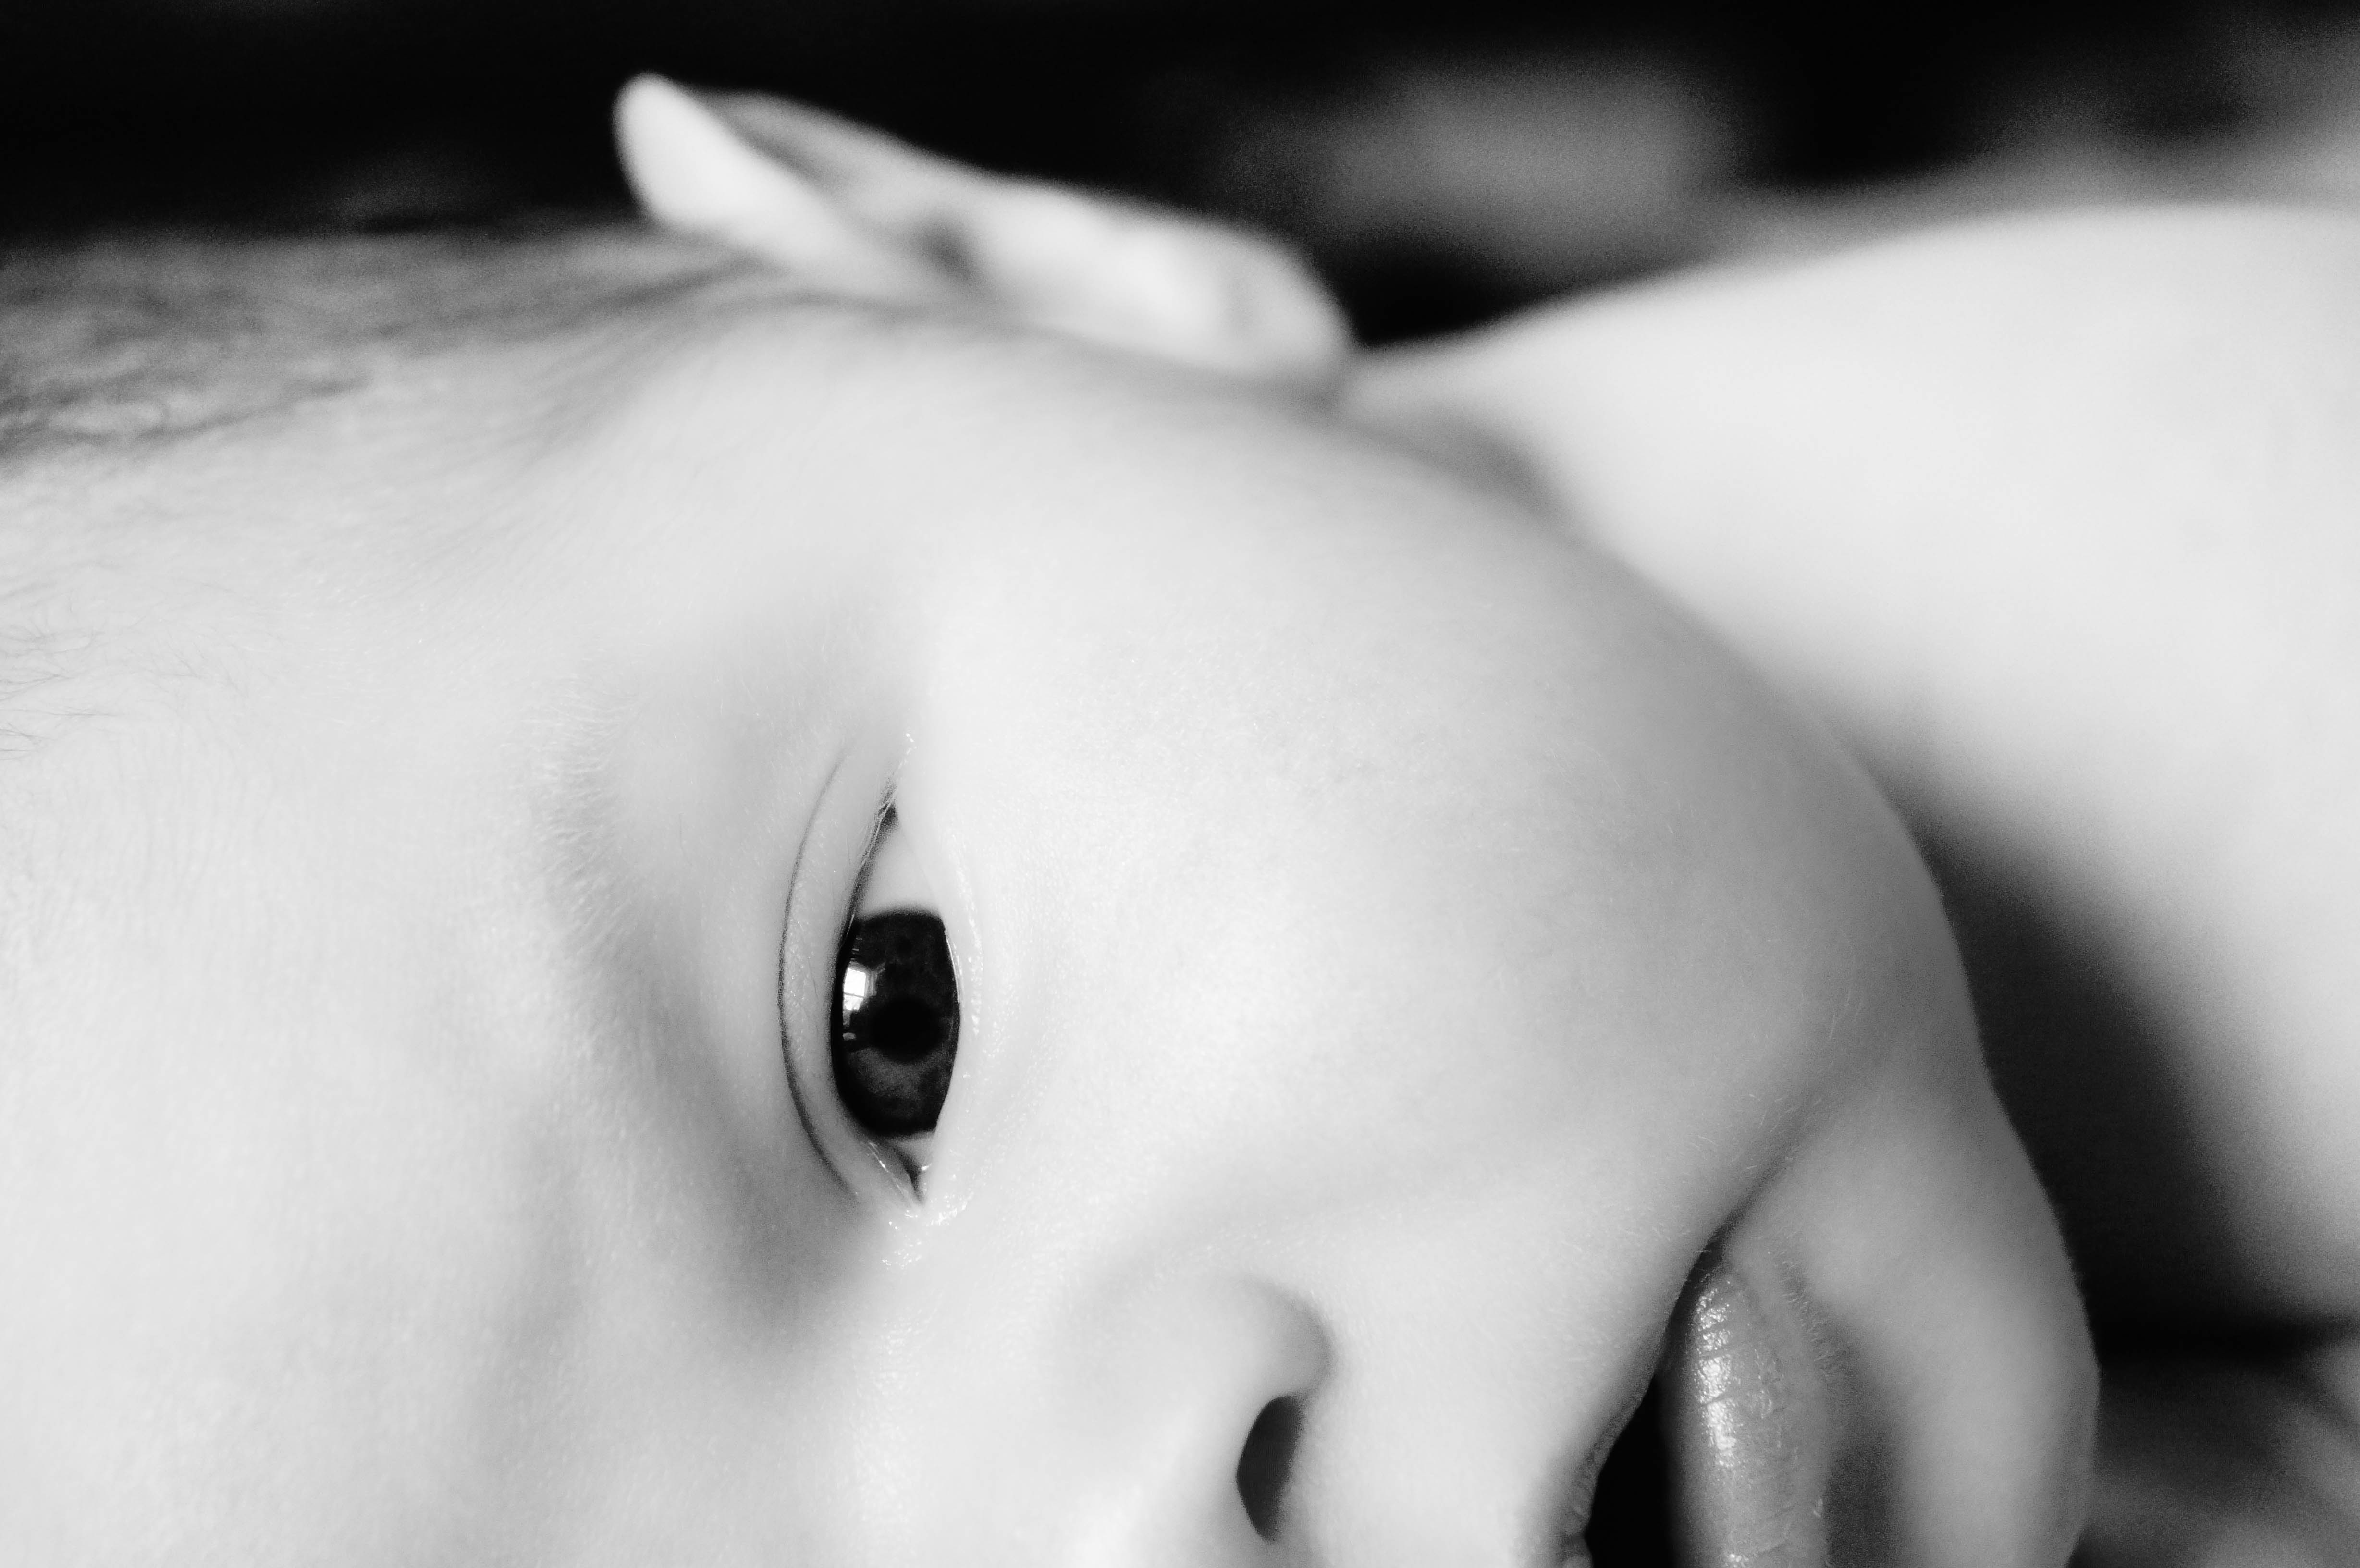
hand, person, black and white, girl, white, photography, cute, love, portrait, model, child, black, monochrome, baby, son, close up, human body, face, nose, happy, infant, newborn, eye, head, skin, beauty, beautiful, mama, organ, new born, tender, emotion, bebe, sense, monochrome photography, portrait photography